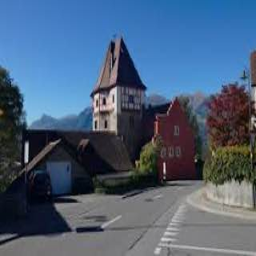
Red House